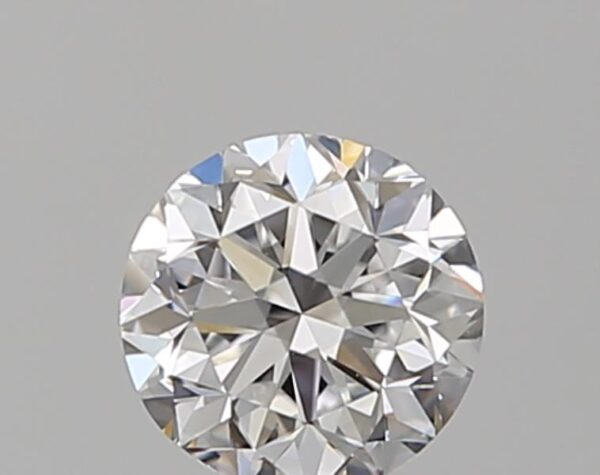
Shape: round
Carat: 0.5
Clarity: VS1
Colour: D
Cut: GD
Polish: EX
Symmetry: VG
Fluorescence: N
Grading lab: GIA
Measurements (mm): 4.82 x 4.89 x 3.22